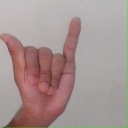
अक्षर: य